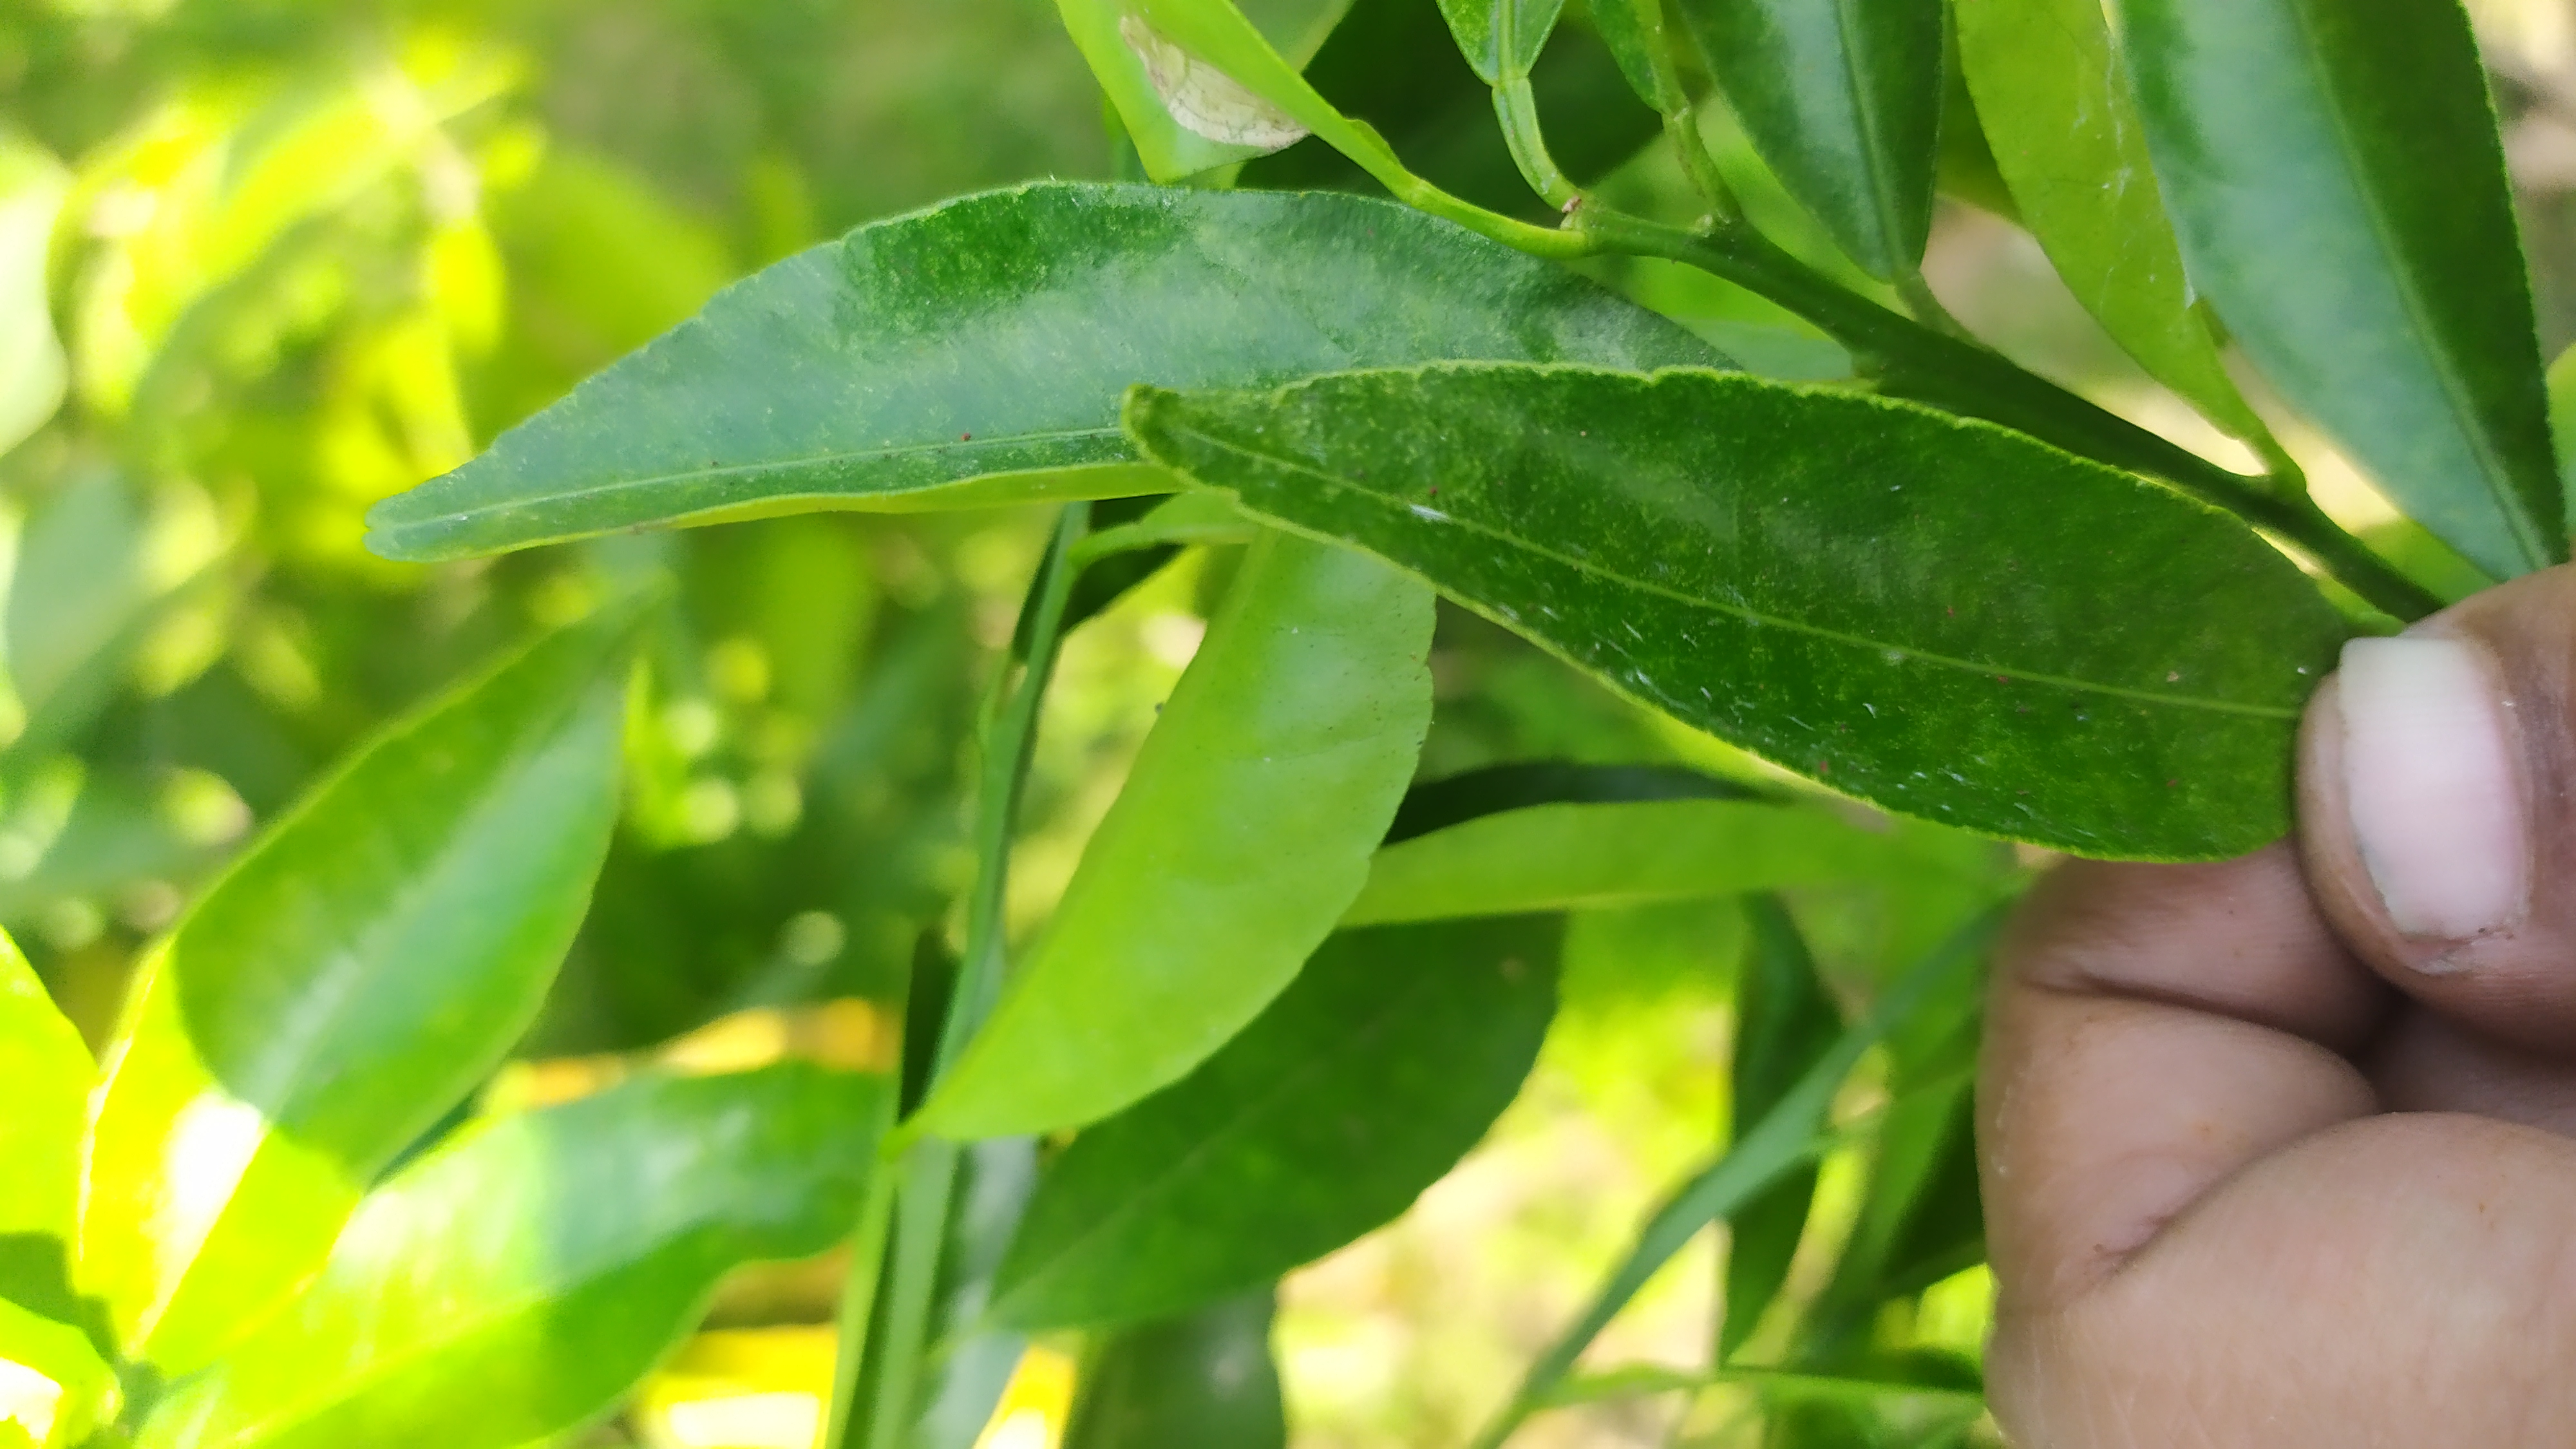
Mandarin leaf variety: Mandaring